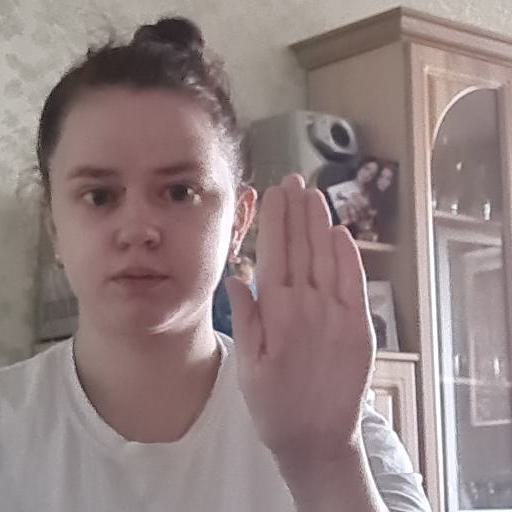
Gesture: stop